Tony Benn

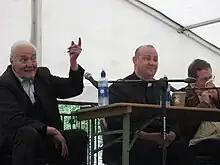
Tony Benn and Giles Fraser speaking at Levellers' Day, Burford, 17 May 2008

Benn chose not to seek re-election at the 2001 general election, saying he was "leaving parliament in order to spend more time on politics." Along with former Prime Minister Edward Heath, Benn was permitted by the Speaker to continue using the House of Commons Library and Members' refreshment facilities. Shortly after his retirement, he became the President of the Stop the War Coalition. He became a leading figure of the British opposition to the War in Afghanistan from 2001 and the Iraq War, and in February 2003 he travelled to Baghdad to meet Saddam Hussein. The interview was broadcast on British television.